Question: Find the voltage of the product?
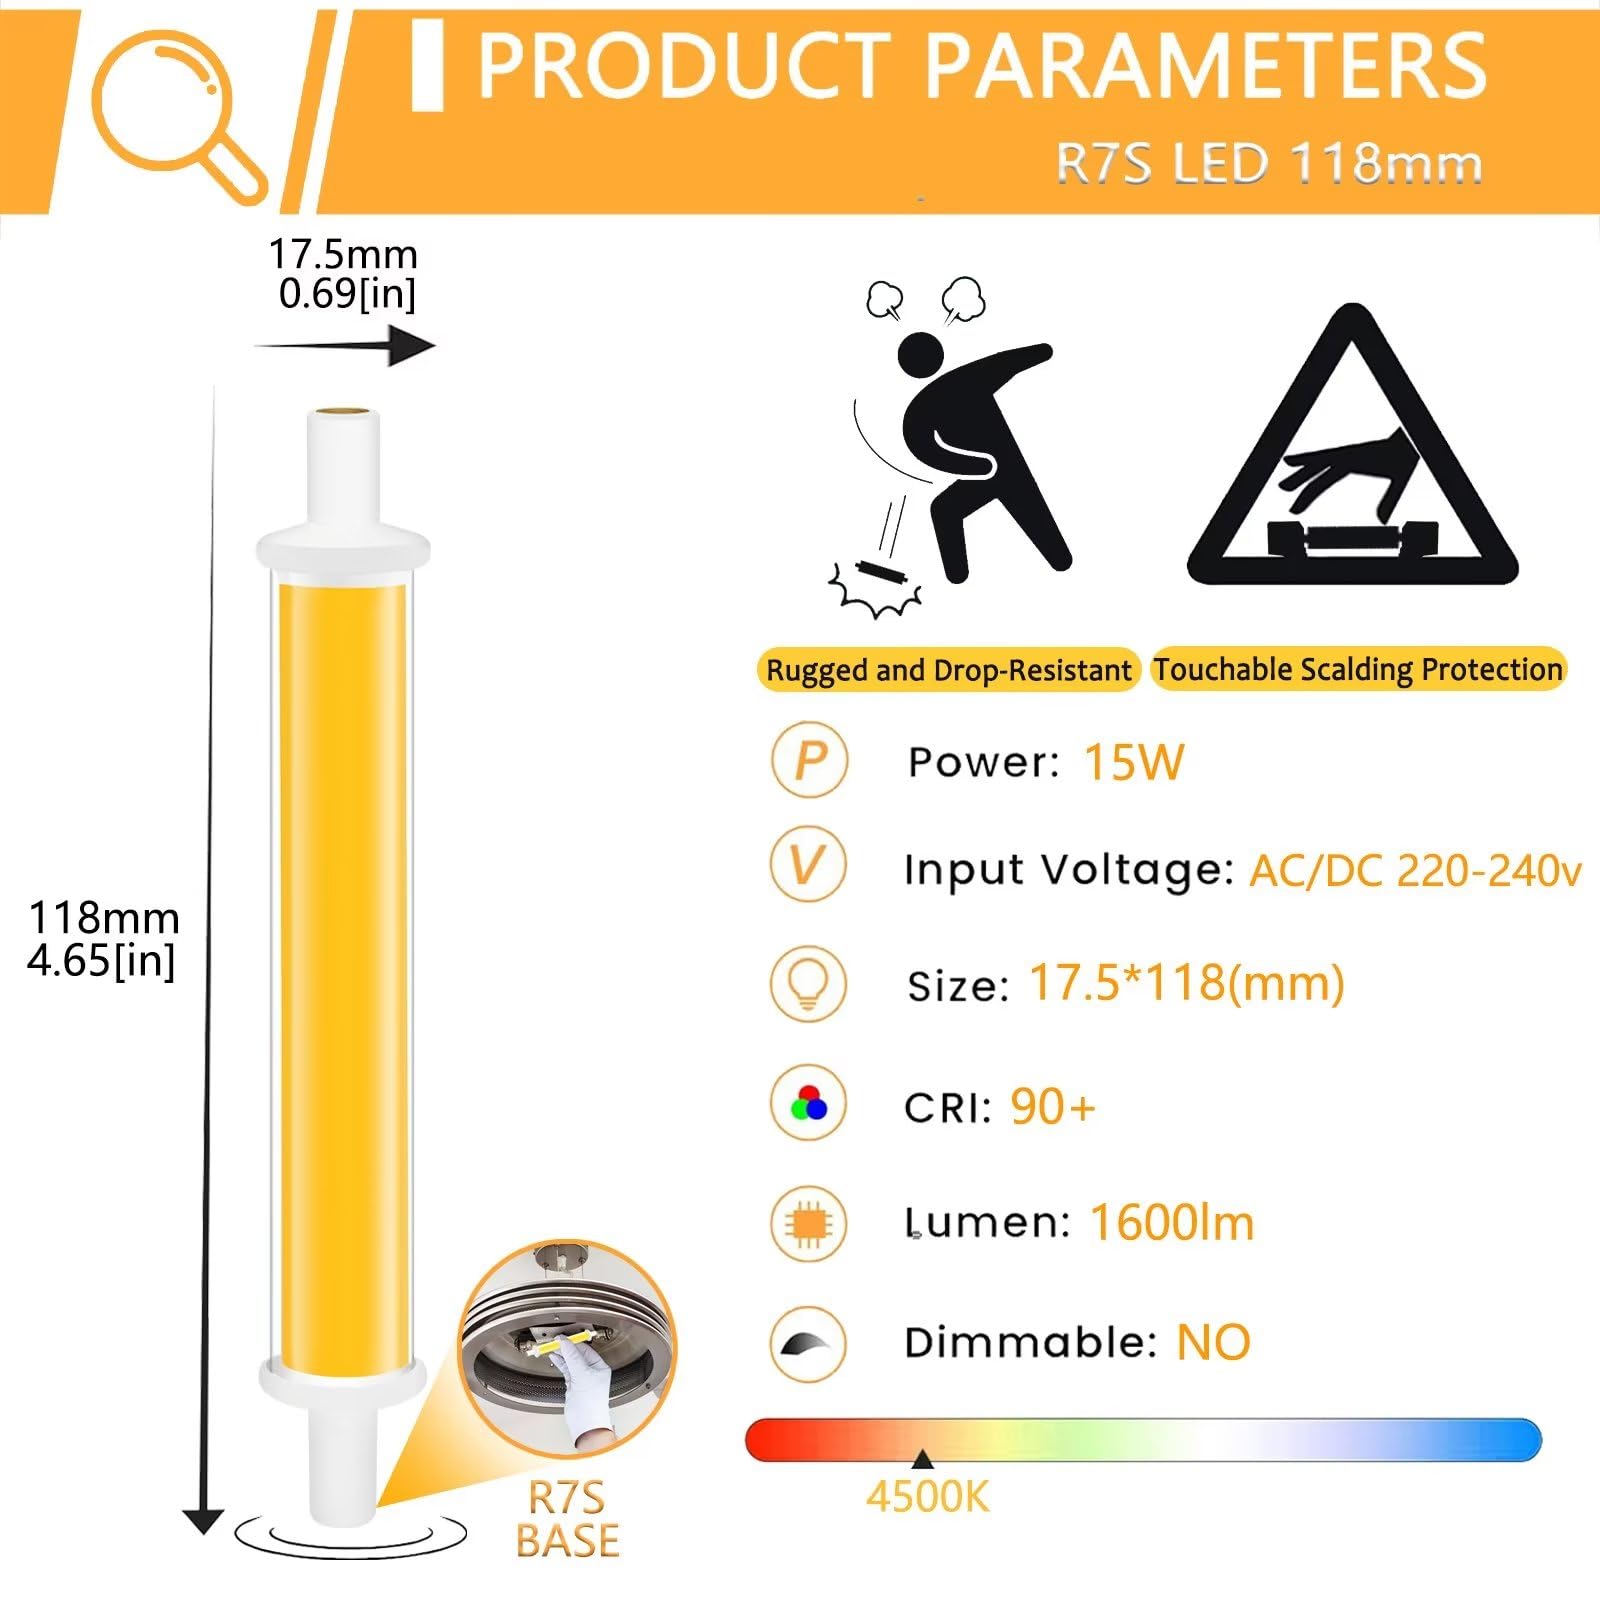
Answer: [220.0, 240.0] volt